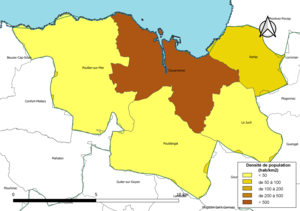
Carte des densités de population (millésimée 2016) des communes de l'intercommunalité Douarnenez Communauté, département du Finistère, France. Composition au 1er janvier 2019.
Douarnenez Communauté est une communauté de communes française, située dans le département du Finistère, en région Bretagne. Son siège est Douarnenez.